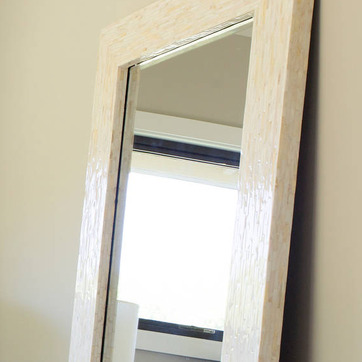
Material: mirror